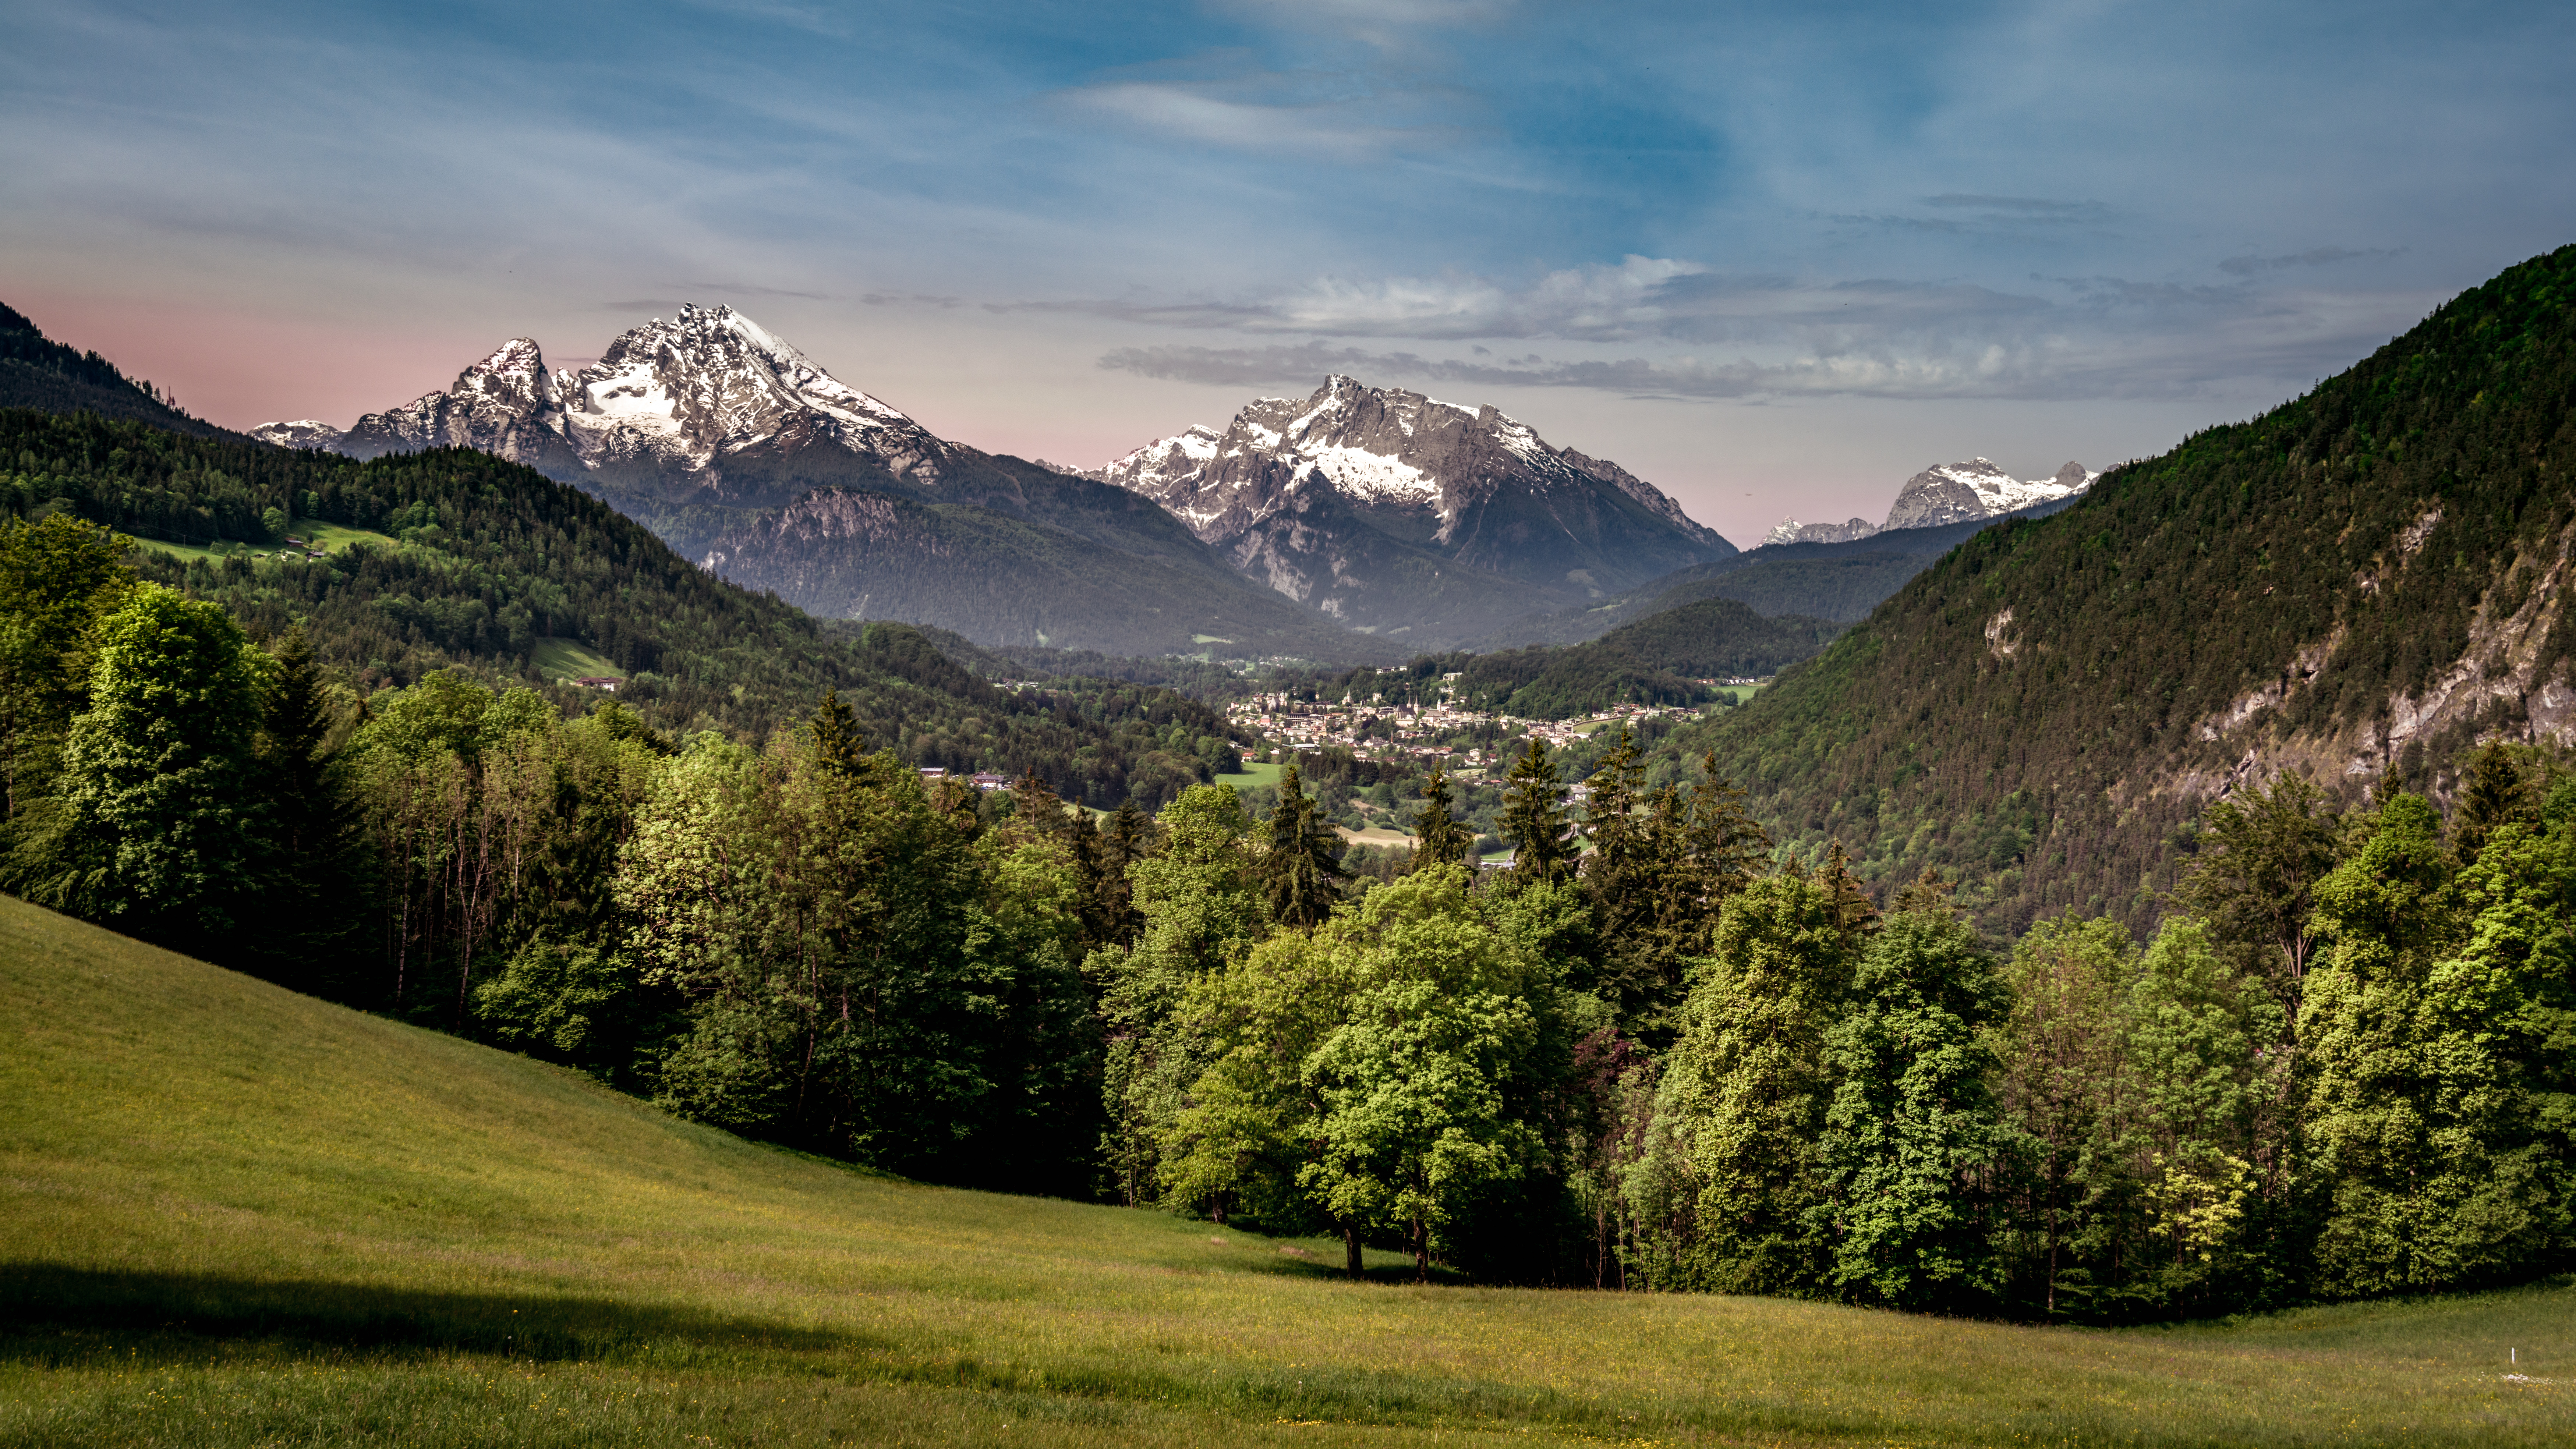
landscape, tree, nature, forest, outdoor, wilderness, mountain, meadow, hill, lake, valley, mountain range, village, green, autumn, alpine, blue, ridge, trees, mountainside, mountains, alps, plateau, germany, berchtesgaden, rural area, meadows, landform, mountain pass, geographical feature, mountainous landforms